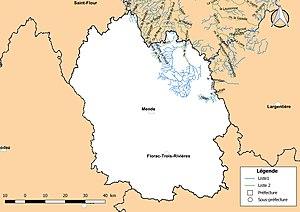
Classement des cours d'eau du département de la Lozère (France) au titre de la continuité écologique (article L214.17 I du Code de l'environnement).
Le réseau hydrographique de la Lozère est l'ensemble des éléments naturels ou artificiels, drainant le territoire du département de la Lozère. Il regroupe ainsi des cours d'eau ou canaux situés entièrement ou partiellement dans la Lozère.